Falkner Island Light

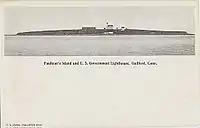
1904 postcard

The Falkner Island Lighthouse was commissioned by President Thomas Jefferson in 1802. It was constructed and completed by Abisha Woodward in 1802. Woodward also built New London Harbor Light in 1801 and the Black Rock Harbor Light in 1808. Falkner Island Lighthouse cost $5977.62 to build, according to the United States government. The octagonal tower was made of brownstone lined with brick, and it originally had a spiral wooden staircase that led outside to the lantern room. This staircase was an unusual and distinguishing characteristic of the Falkner Island Light. The original fixed light used twelve lamps and reflectors on two stacked tables. It was replaced in 1840, at a cost of $2842.00, with a lantern that used nine lamps and sixteen-inch reflectors. A cast iron spiral staircase was installed in a major renovation in 1871.